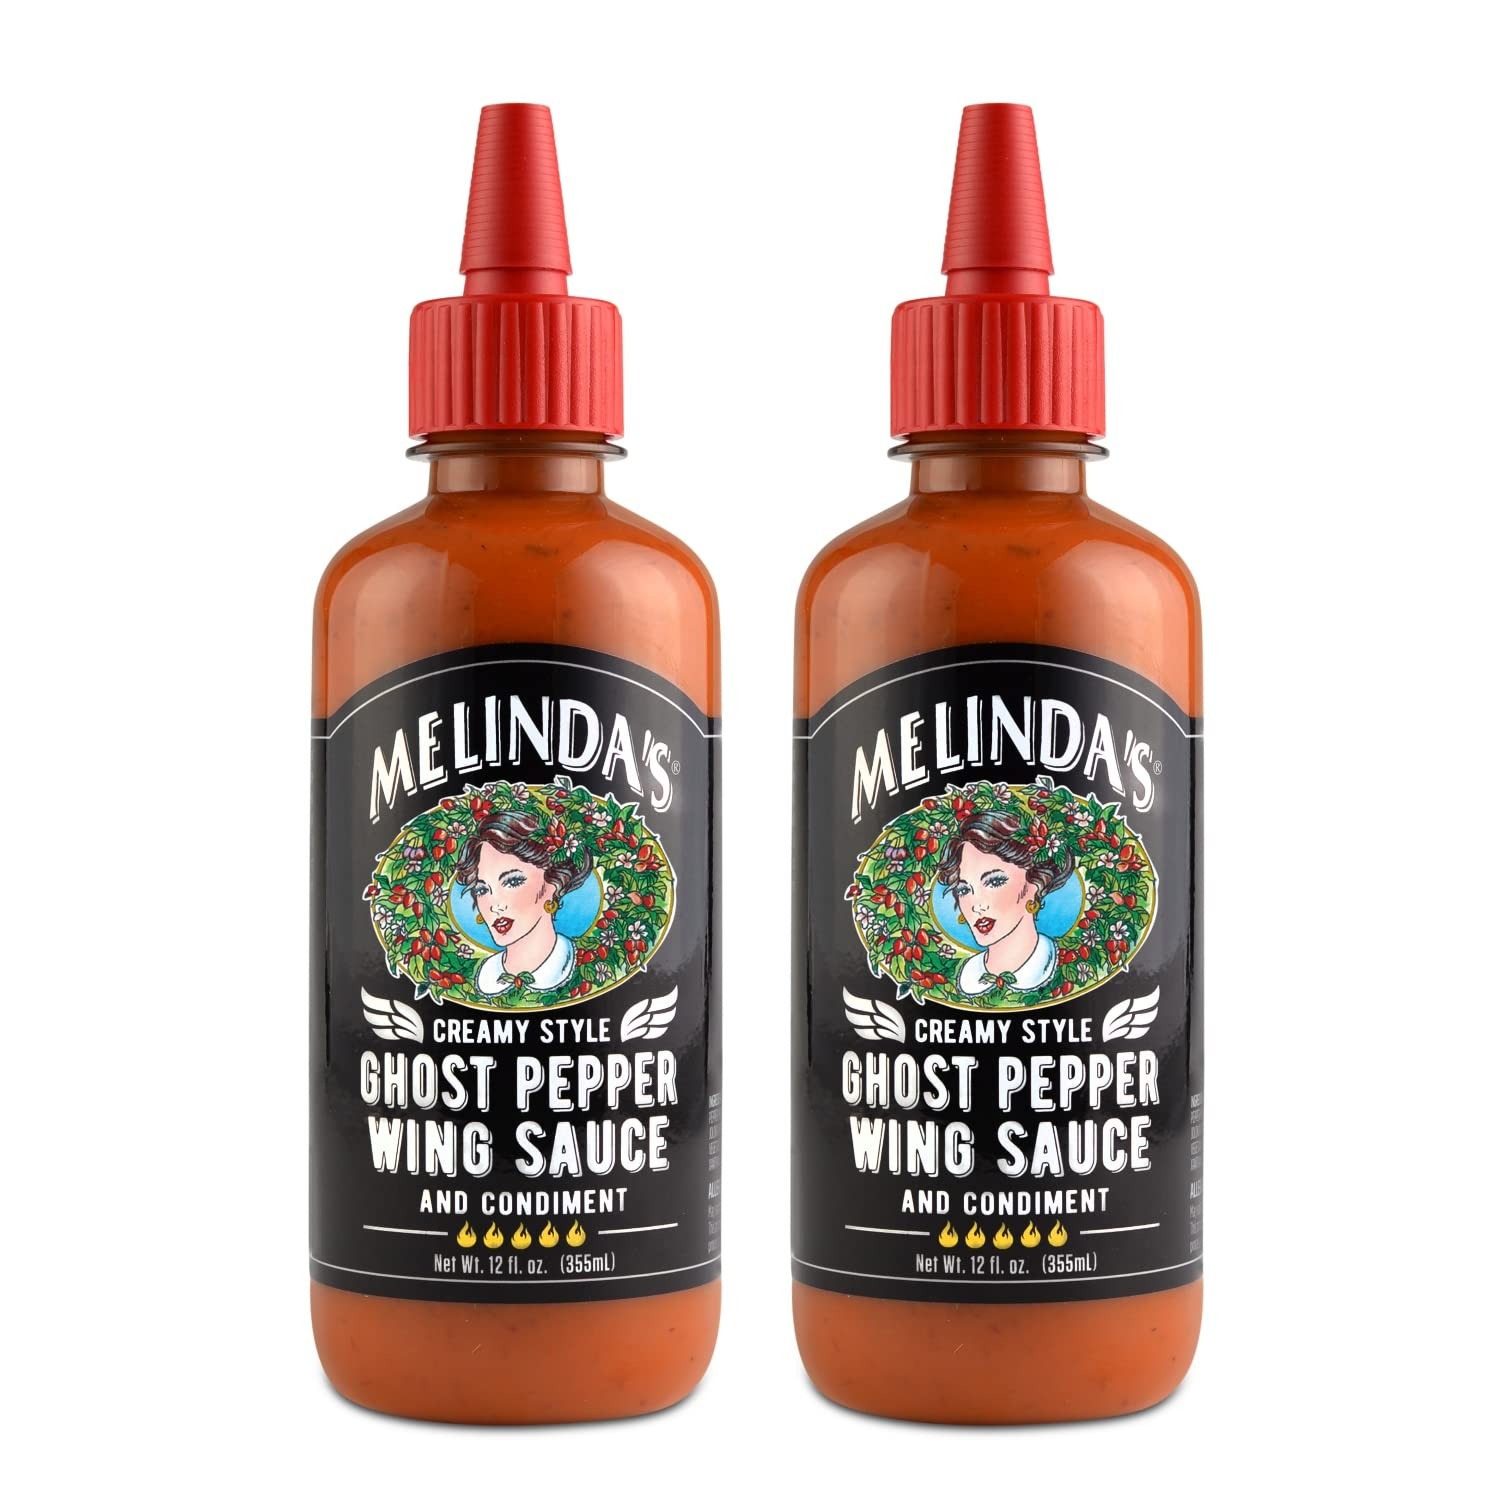
Item Name: Melinda’s Ghost Pepper Wing Sauce - 12 Oz, 2 Pack - Gourmet Spicy Hot Sauce - Made with Fresh Ingredients, Ghost Peppers (Bhut Jolokia), Habanero Pepper, Carrot, Garlic, Lime - Vegan, Gluten Free
Bullet Point 1: TURN UP THE HEAT: Don’t let the ghost fool you. This ghost pepper hot sauce could be pretty scary if it weren’t for all the flavor: a fiery blend of ghost, cayenne and our signature habanero peppers for wings you can’t stop eating. This ghost hot wing sauce is made the Melinda’s way, striking the perfect balance of heat and flavor by combining the fiery heat from Bhut Jolokia chili peppers that clock in at 1 million scoville units.
Bullet Point 2: SET YOUR MOUTH ON FLAVOR: You want fire? That’s easy. Anyone can strike a match, but few can strike a balance. Our ghost pepper sauce is a fiery 5 out of 5 heat level combined with a complex blend of spice, acidity, and vegetal savoriness that packs a punch of sizzling heat without losing out on its deep flavor.
Bullet Point 3: WHOLE, FRESH INGREDIENTS: Real ingredients like carrot, garlic, onion and lime juice plus the best peppers on the planet, Melinda’s crafts their condiment sauces with whole, fresh ingredients for people who care about those kinds of things.
Bullet Point 4: LEVELED UP FOOD, EVERYDAY PRICE: Level up your favorite dishes with a spicy kick from Melinda’s Ghost Pepper Hot sauce! This spicy sauce enhances the flavor and turns up the heat on whatever you are eating right now. Enjoy it on wings, chicken, firecracker shrimp, wraps, and sandwiches.
Bullet Point 5: MADE THE MELINDA’S WAY: At Melinda’s, our philosophy is simple: heat and flavor mean everything. We pride ourselves on striking that perfect balance of heat and flavor in every sauce we make so that you can have an eating experience unlike any other.
Value: 24.0
Unit: Fl Oz

Price: 4.83